Nagcarlan Underground Cemetery

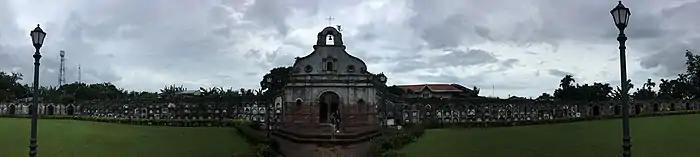
Grounds of the cemetery.

The cemetery complex remained as a property of the Roman Catholic Diocese of San Pablo. It is supervised and managed by the National Historical Commission of the Philippines. Currently, no more burials are allowed inside the cemetery. The complex is used for special celebrations such as the Feast of Christ the King and Lent of the local parish and the diocese.